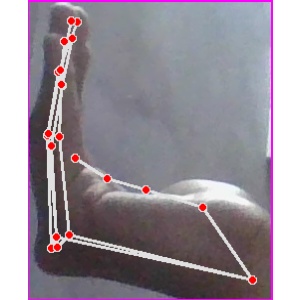
अक्षर: स